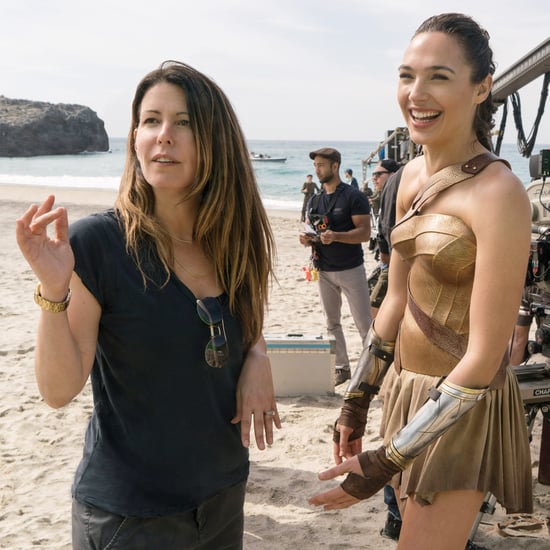
Gender: women